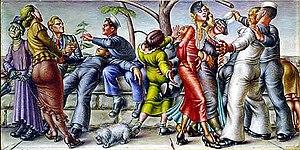
Paul Cadmus, né le 17 décembre 1904 à New York et mort le 12 décembre 1999 à Weston dans le Connecticut est un peintre, pastelliste et dessinateur américain.